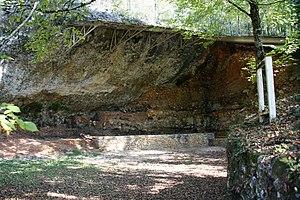
Le grand abri de La Ferrassie, Savignac-de-Miremont, Dordogne, Aquitaine, France. Ce site a été occupé par les hommes de Néandertal, il y a environ 35
Savignac-de-Miremont est une commune française située dans le département de la Dordogne, en région Nouvelle-Aquitaine.
Cet article recense les monuments historiques de l'arrondissement de Sarlat-la-Canéda, dans le département de la Dordogne, en France.
Cet article recense les monuments historiques français classés en 1960.